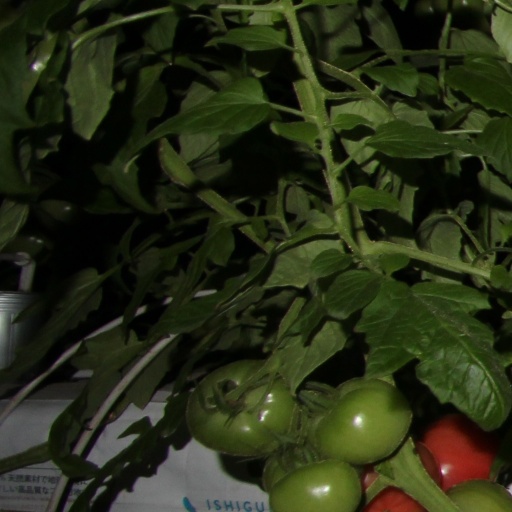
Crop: tomato